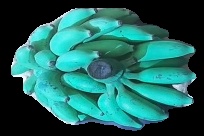
Variety: elakki-bale
Grade: grade3